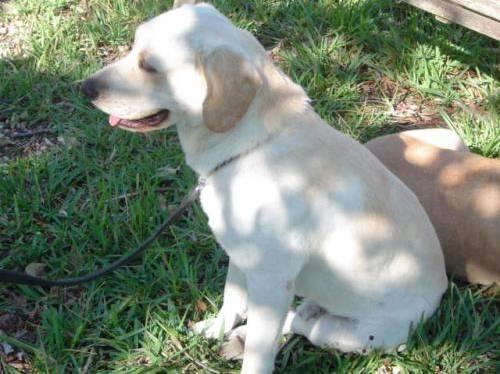
dog